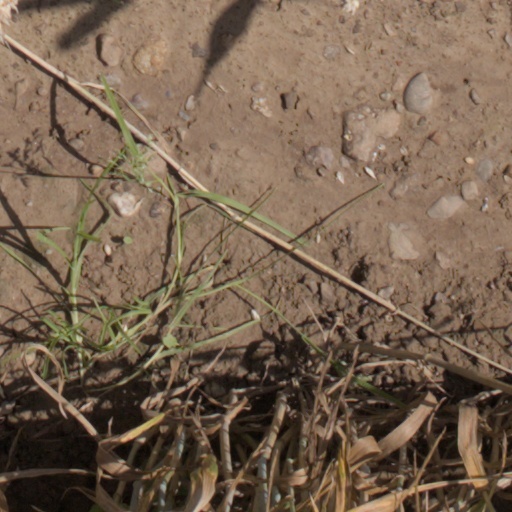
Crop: wheat